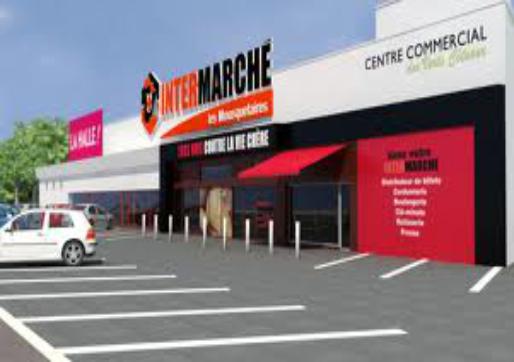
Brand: Intermarche
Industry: Necessities